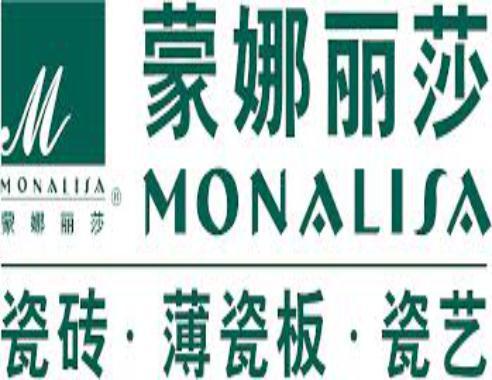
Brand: mona lisa-2
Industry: Necessities